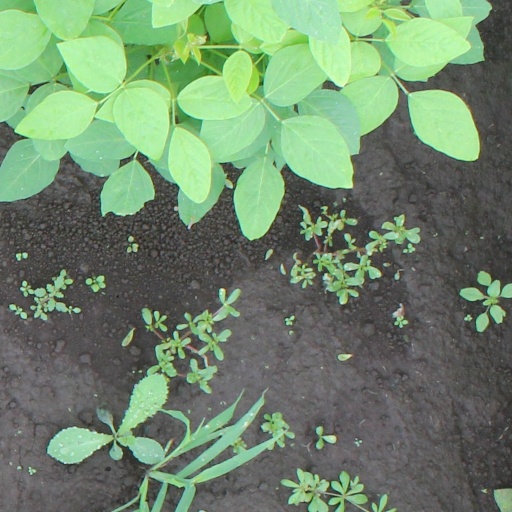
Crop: soybean